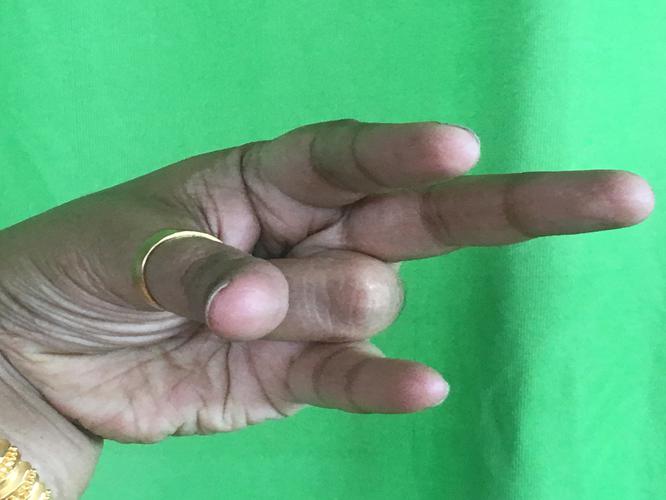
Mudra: Kangulam
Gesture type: single_hand